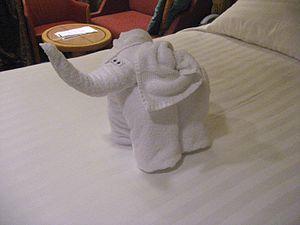
Un animal en serviette est un pliage réalisé en serviettes de toilette destiné à leur faire prendre la forme d'un animal. Cette pratique est répandue sur les navires de croisière ; leur conception est généralement attribuée aux navires à la Carnival Cruise Lines bien que l'origine en soit incertaine.